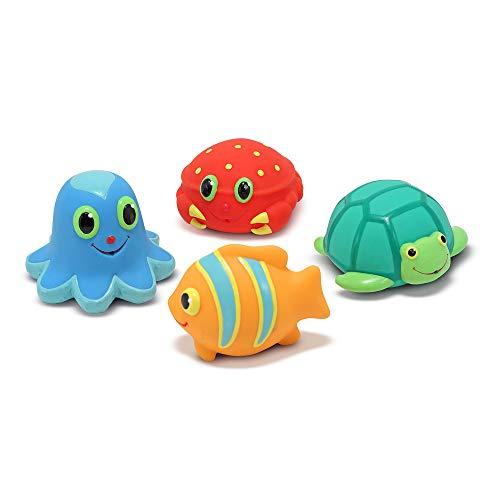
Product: Melissa & Doug Sunny Patch Seaside Sidekicks Squirters With 4 Squeeze-and-Squirt Animals - Water Toys for Kids
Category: Sports & Outdoors | Fan Shop | Toys & Game Room
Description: Four colorful squeeze-and-squirt water toys.
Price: $8.92
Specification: ProductDimensions:7x7x4inches|ItemWeight:9.6ounces|ShippingWeight:12ounces(Viewshippingratesandpolicies)|DomesticShipping:ItemcanbeshippedwithinU.S.|InternationalShipping:ThisitemcanbeshippedtoselectcountriesoutsideoftheU.S.LearnMore|ASIN:B0049UZ9P8|Itemmodelnumber:6435|Manufacturerrecommendedage:6months-4years